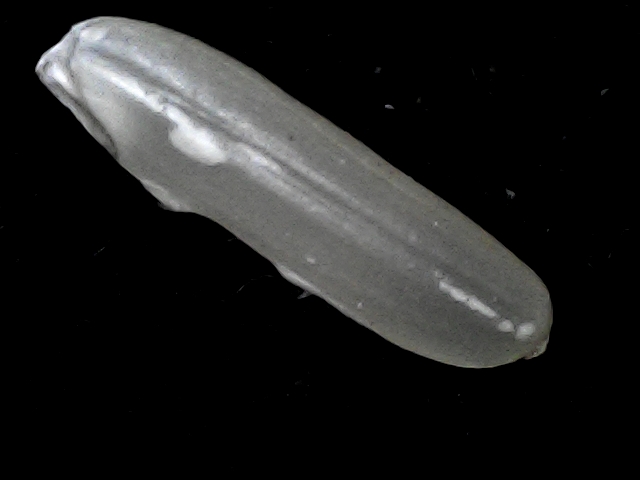
Rice variety: BD57